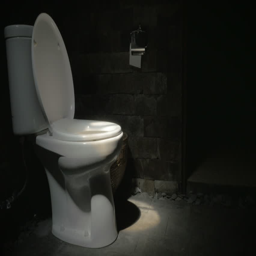
dolly shot of a white toilet with the lid up in a dark room and a small spotlight